John Strachey (journalist)

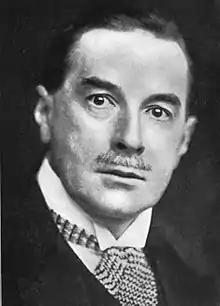
John St Loe Strachey

John St Loe Strachey (9 February 1860 – 26 August 1927), was a British journalist and newspaper proprietor.